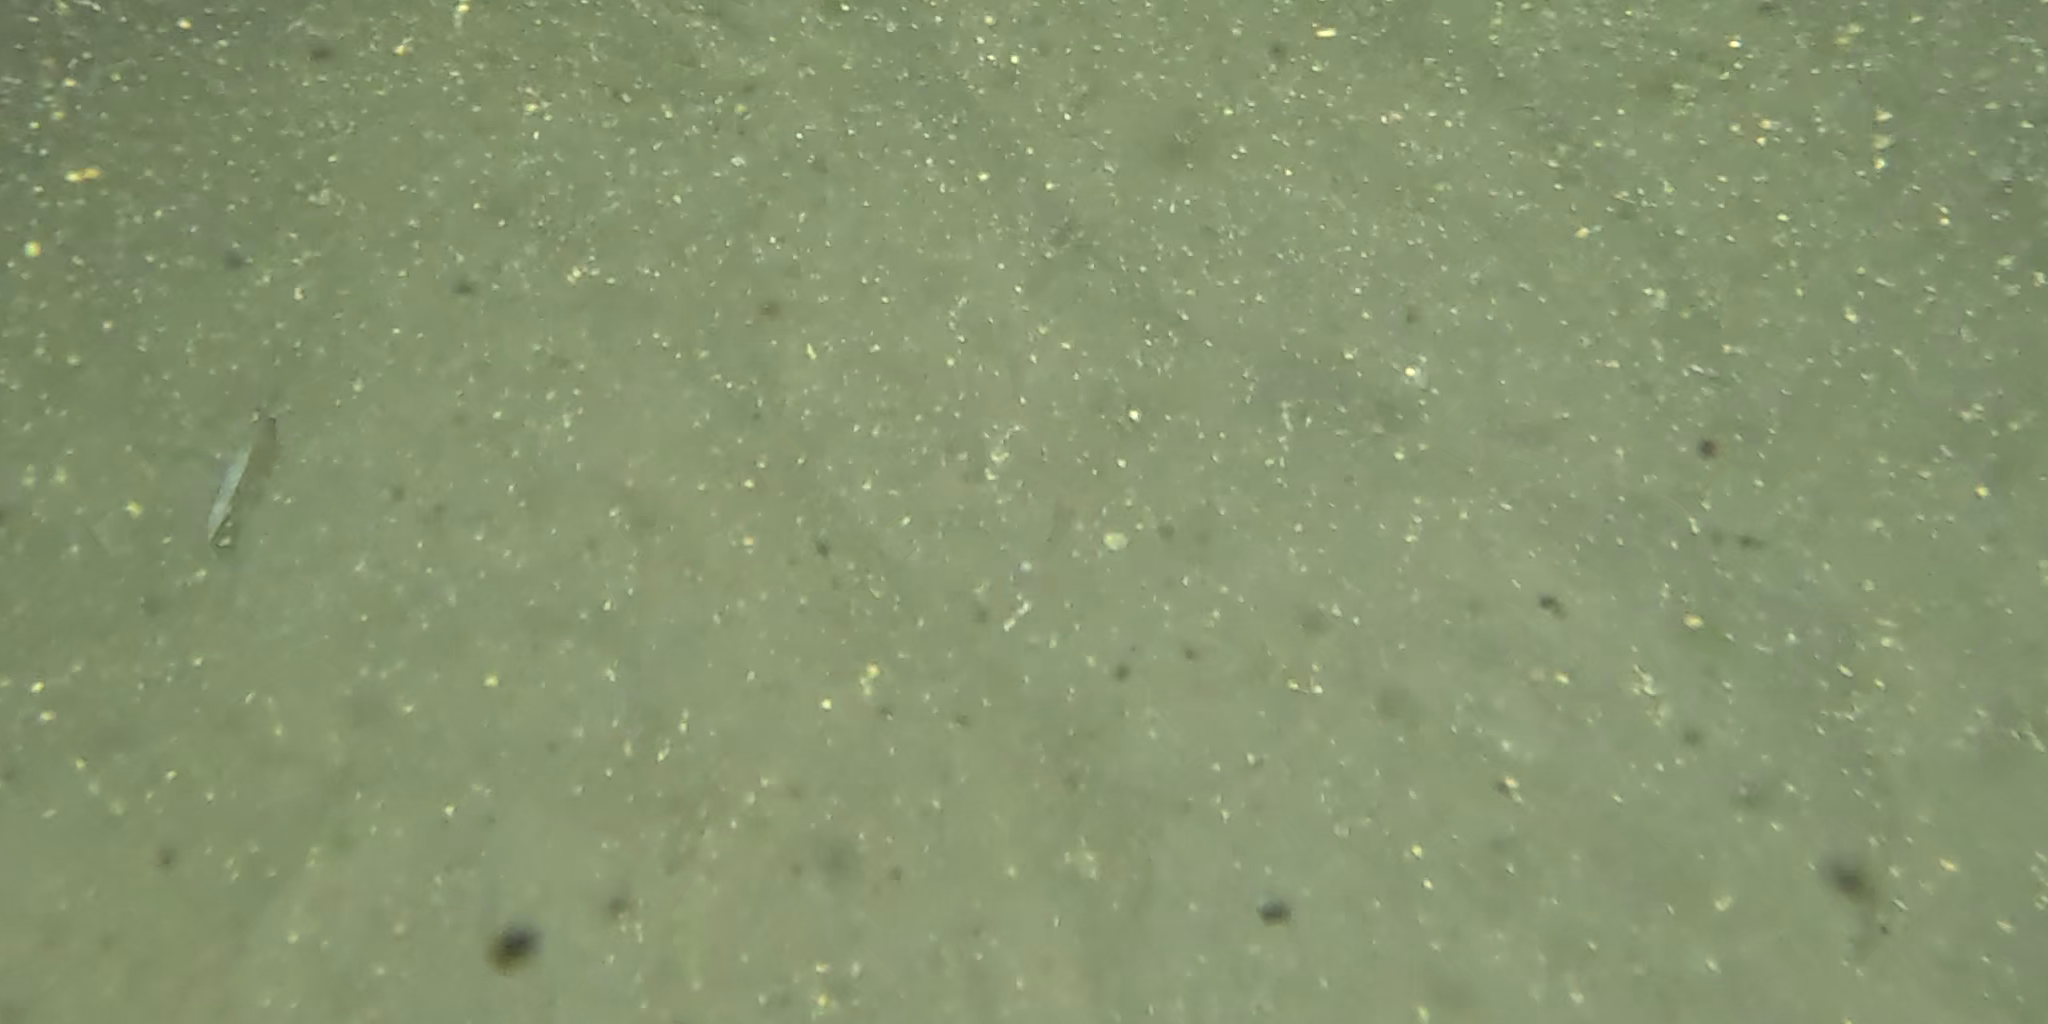
Seabed habitat: sand